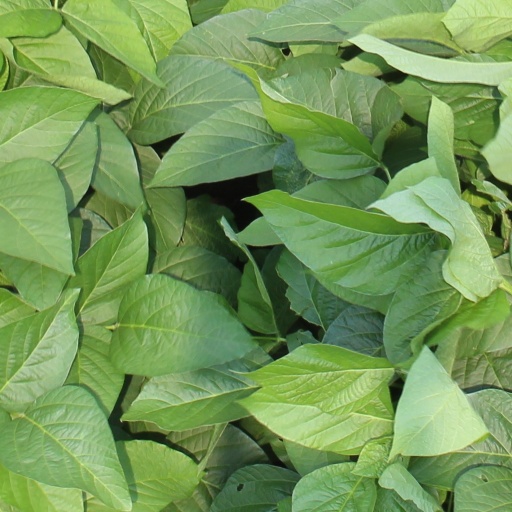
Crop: soybean